Strogoff

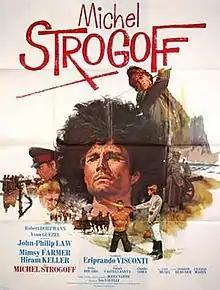

Strogoff (French: "Michel Strogoff, le courier du tsar"; Italian: "Michele Strogoff, corriere dello zar"; German: "Der Kurier des Zaren") is a European adventure film directed in 1970 by Eriprando Visconti. It was an international co-production between Italy, West Germany and France. It is based on Jules Verne's 1876 novel "Michael Strogoff" reinterpreted through the lens of psychological realism.